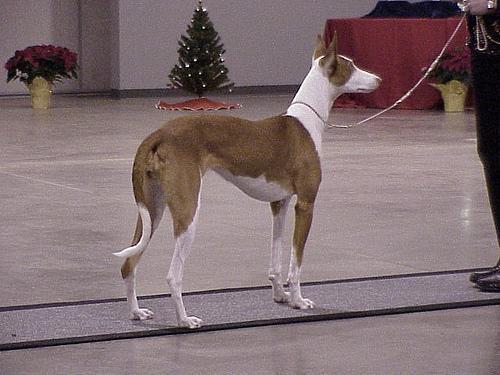
Ibizan_hound